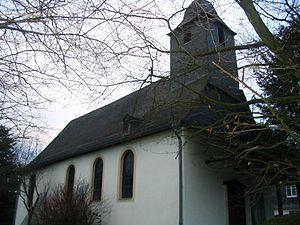
Roth est une municipalité du Verbandsgemeinde Kastellaun, dans l'arrondissement de Rhin-Hunsrück, en Rhénanie-Palatinat, dans l'ouest de l'Allemagne.